Avinash (film)

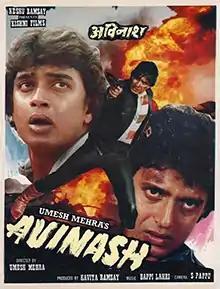
Poster

Avinash is a 1986 Hindi-language Indian action thriller film directed by Umesh Mehra, starring Mithun Chakraborty, Parveen Babi, Poonam Dhillon, Prem Chopra, Tom Alter, Avtar Gill and Sujit Kumar. Mithun Chakraborty dancing to the title card was a huge rage those days. In fact, no other movie ever attempted to show their hero dancing in front of the "Title Card".